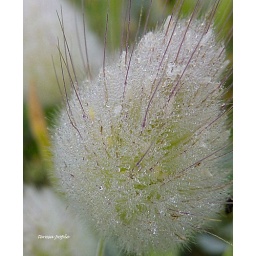
grass flower in the dew